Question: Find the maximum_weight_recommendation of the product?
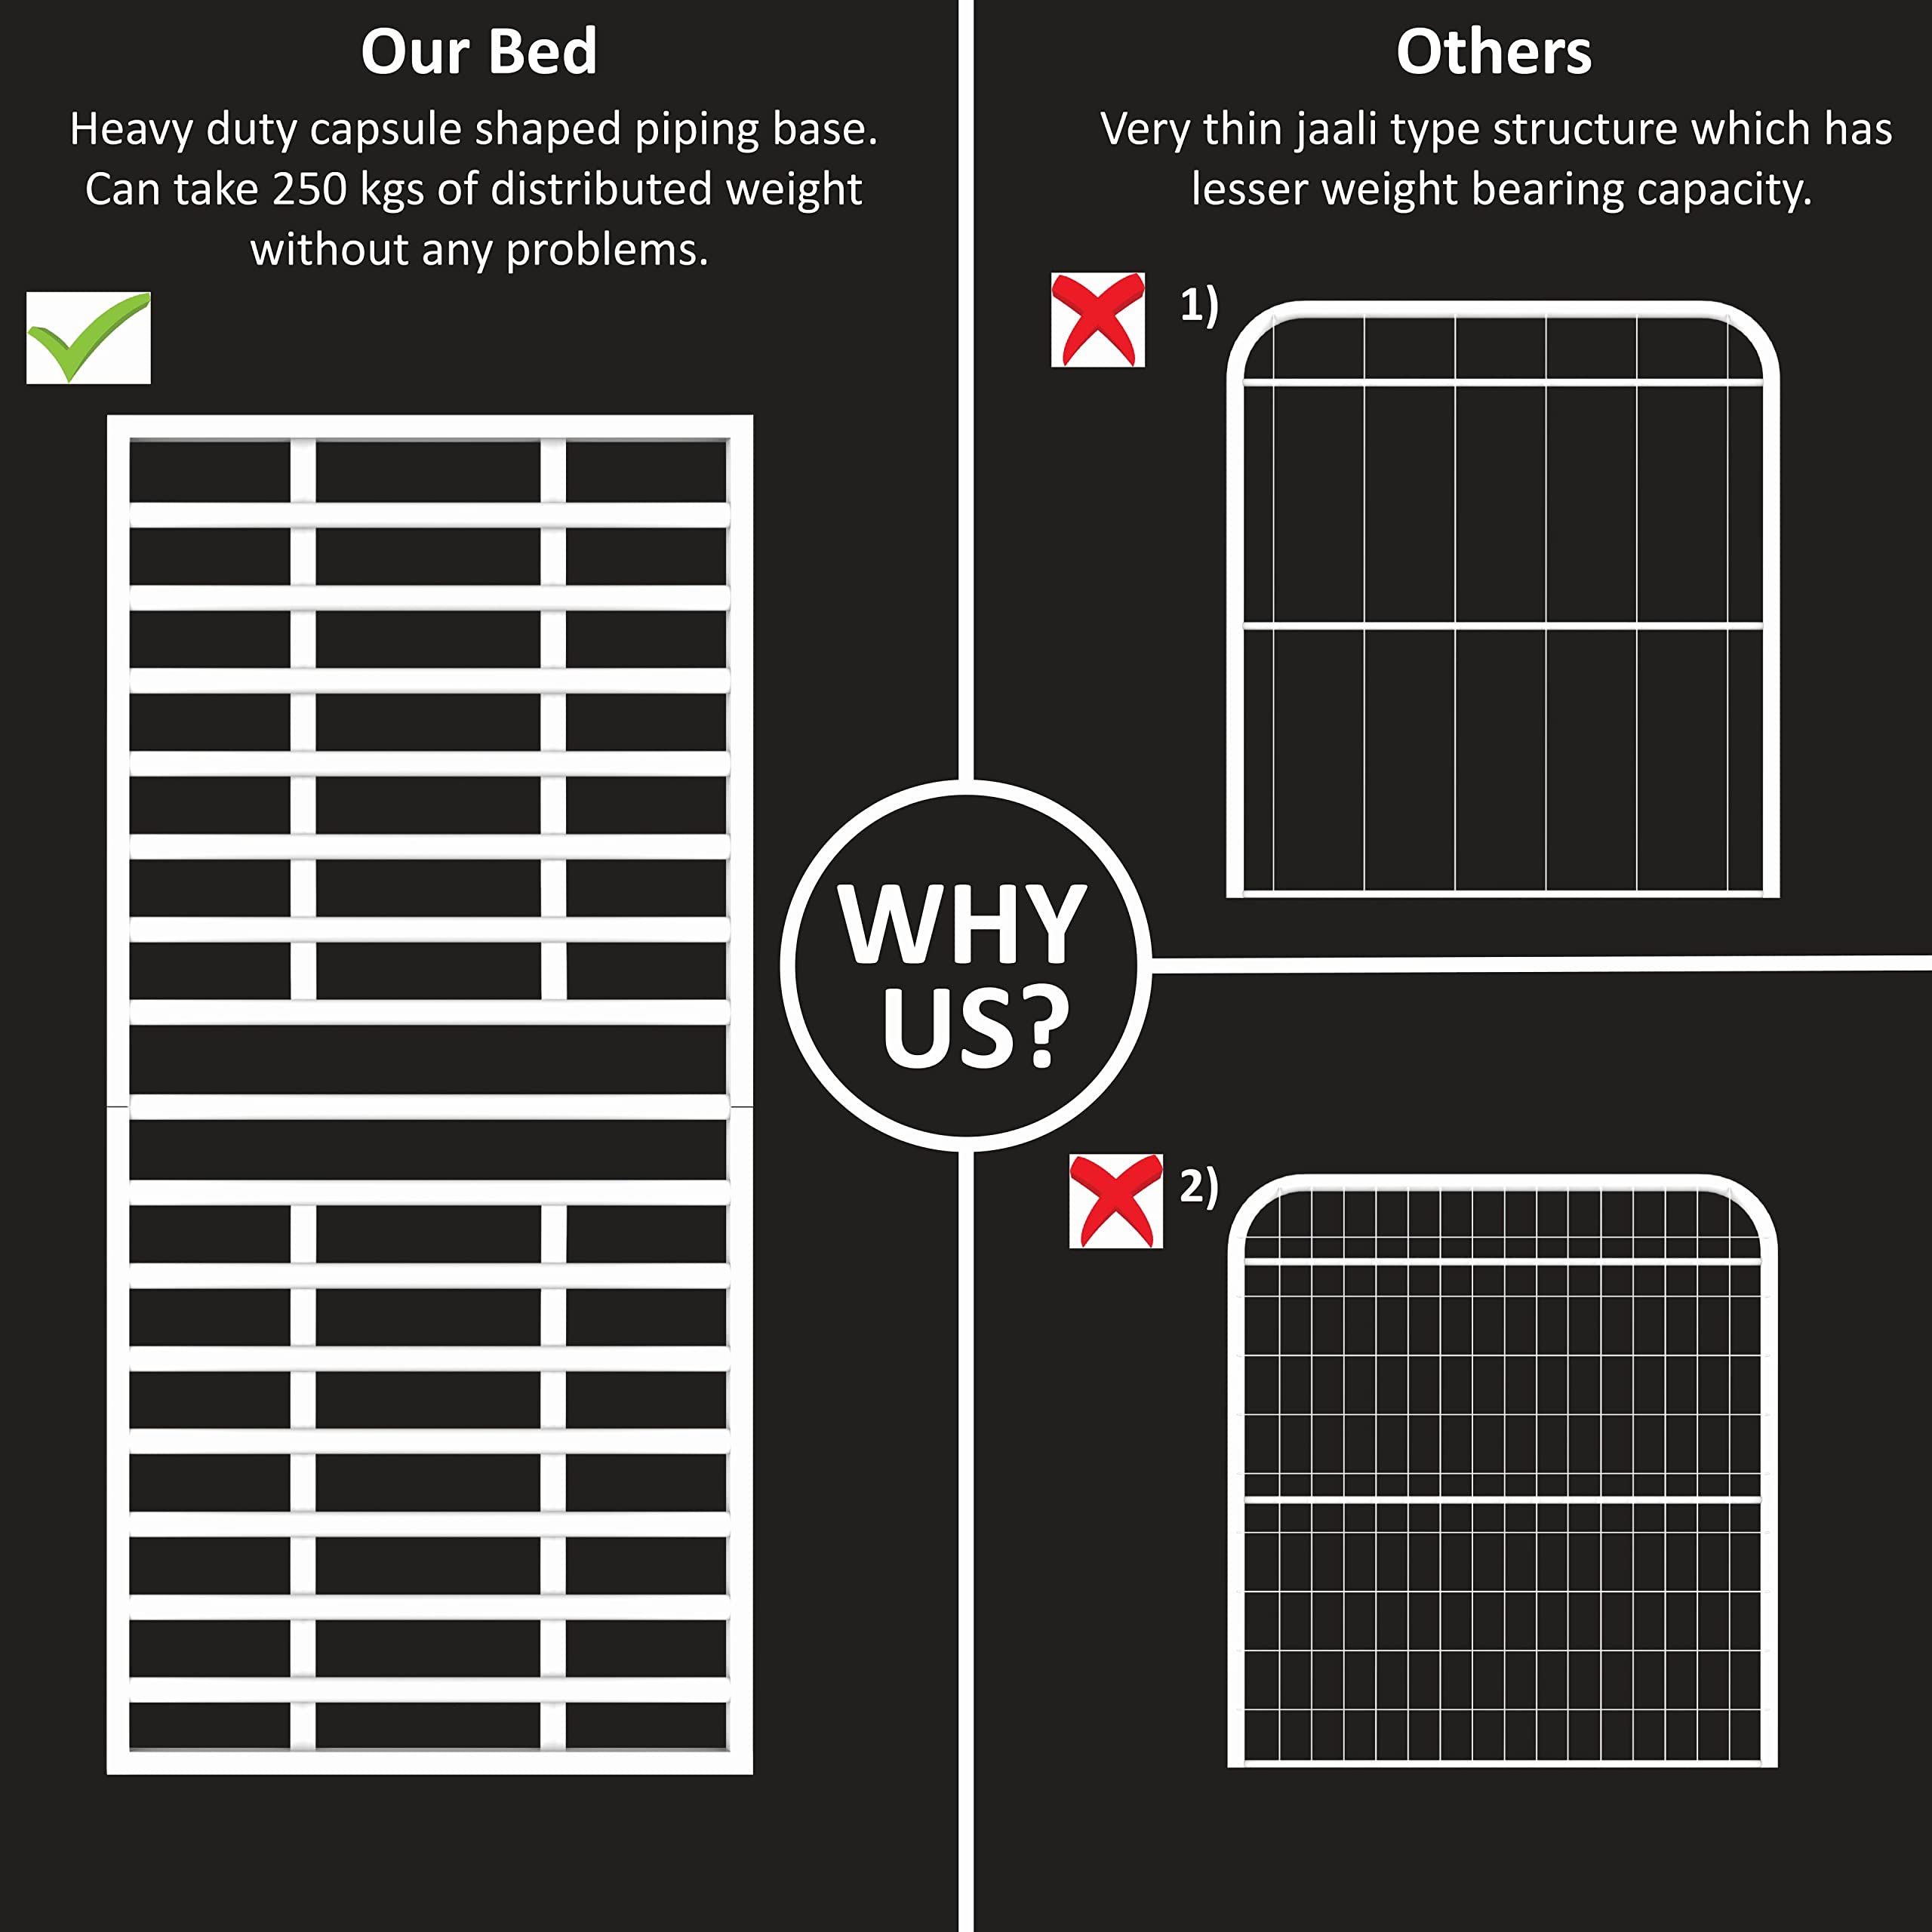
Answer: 250 kilogram